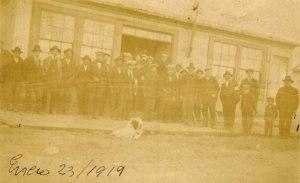
La Fédération Ouvrière de Magallanes était une fédération syndicale chilienne fondée par un groupe d'ouvriers agricoles des estancias patagoniennes, elle s'est développée avec la participation d'autres secteurs ouvriers —comme les forgerons, les travailleurs portuaires et des ouvriers du conditionnement de la viande—, à Punta Arenas, capitale des « Territoires de Magallanes », aujourd'hui Région de Magallanes. Elle est active de 1911 à la moitié de la décennie 1920.